Petros Iakovidis

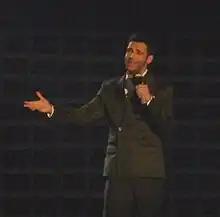

Petros Iakovidis (Greek: Πέτρος Ιακωβίδης, born 12 September 1988) is a Greek singer, composer and lyricist. Iakovidis has been involved in music since his early student years. He has studies in musical instruments such as guitar, bouzouki, percussion and piano. Since 2015, he has been a performer of his own songs as well as a composer and lyricist of songs performed by artists such as Konstantinos Argyros and Natassa Theodoridou.